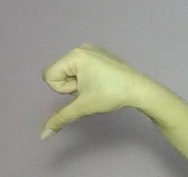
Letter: waw